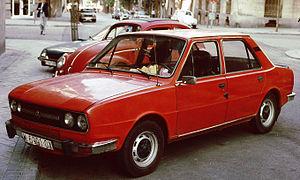
La Škoda type 742 est un modèle d’automobile produit par le constructeur tchécoslovaque AZNP entre 1976 et 1990. Elle était vendue sous les appellations Škoda 105, Škoda 120, et Škoda 130. Le type 742 a été la dernière voiture à moteur arrière proposée par Škoda.